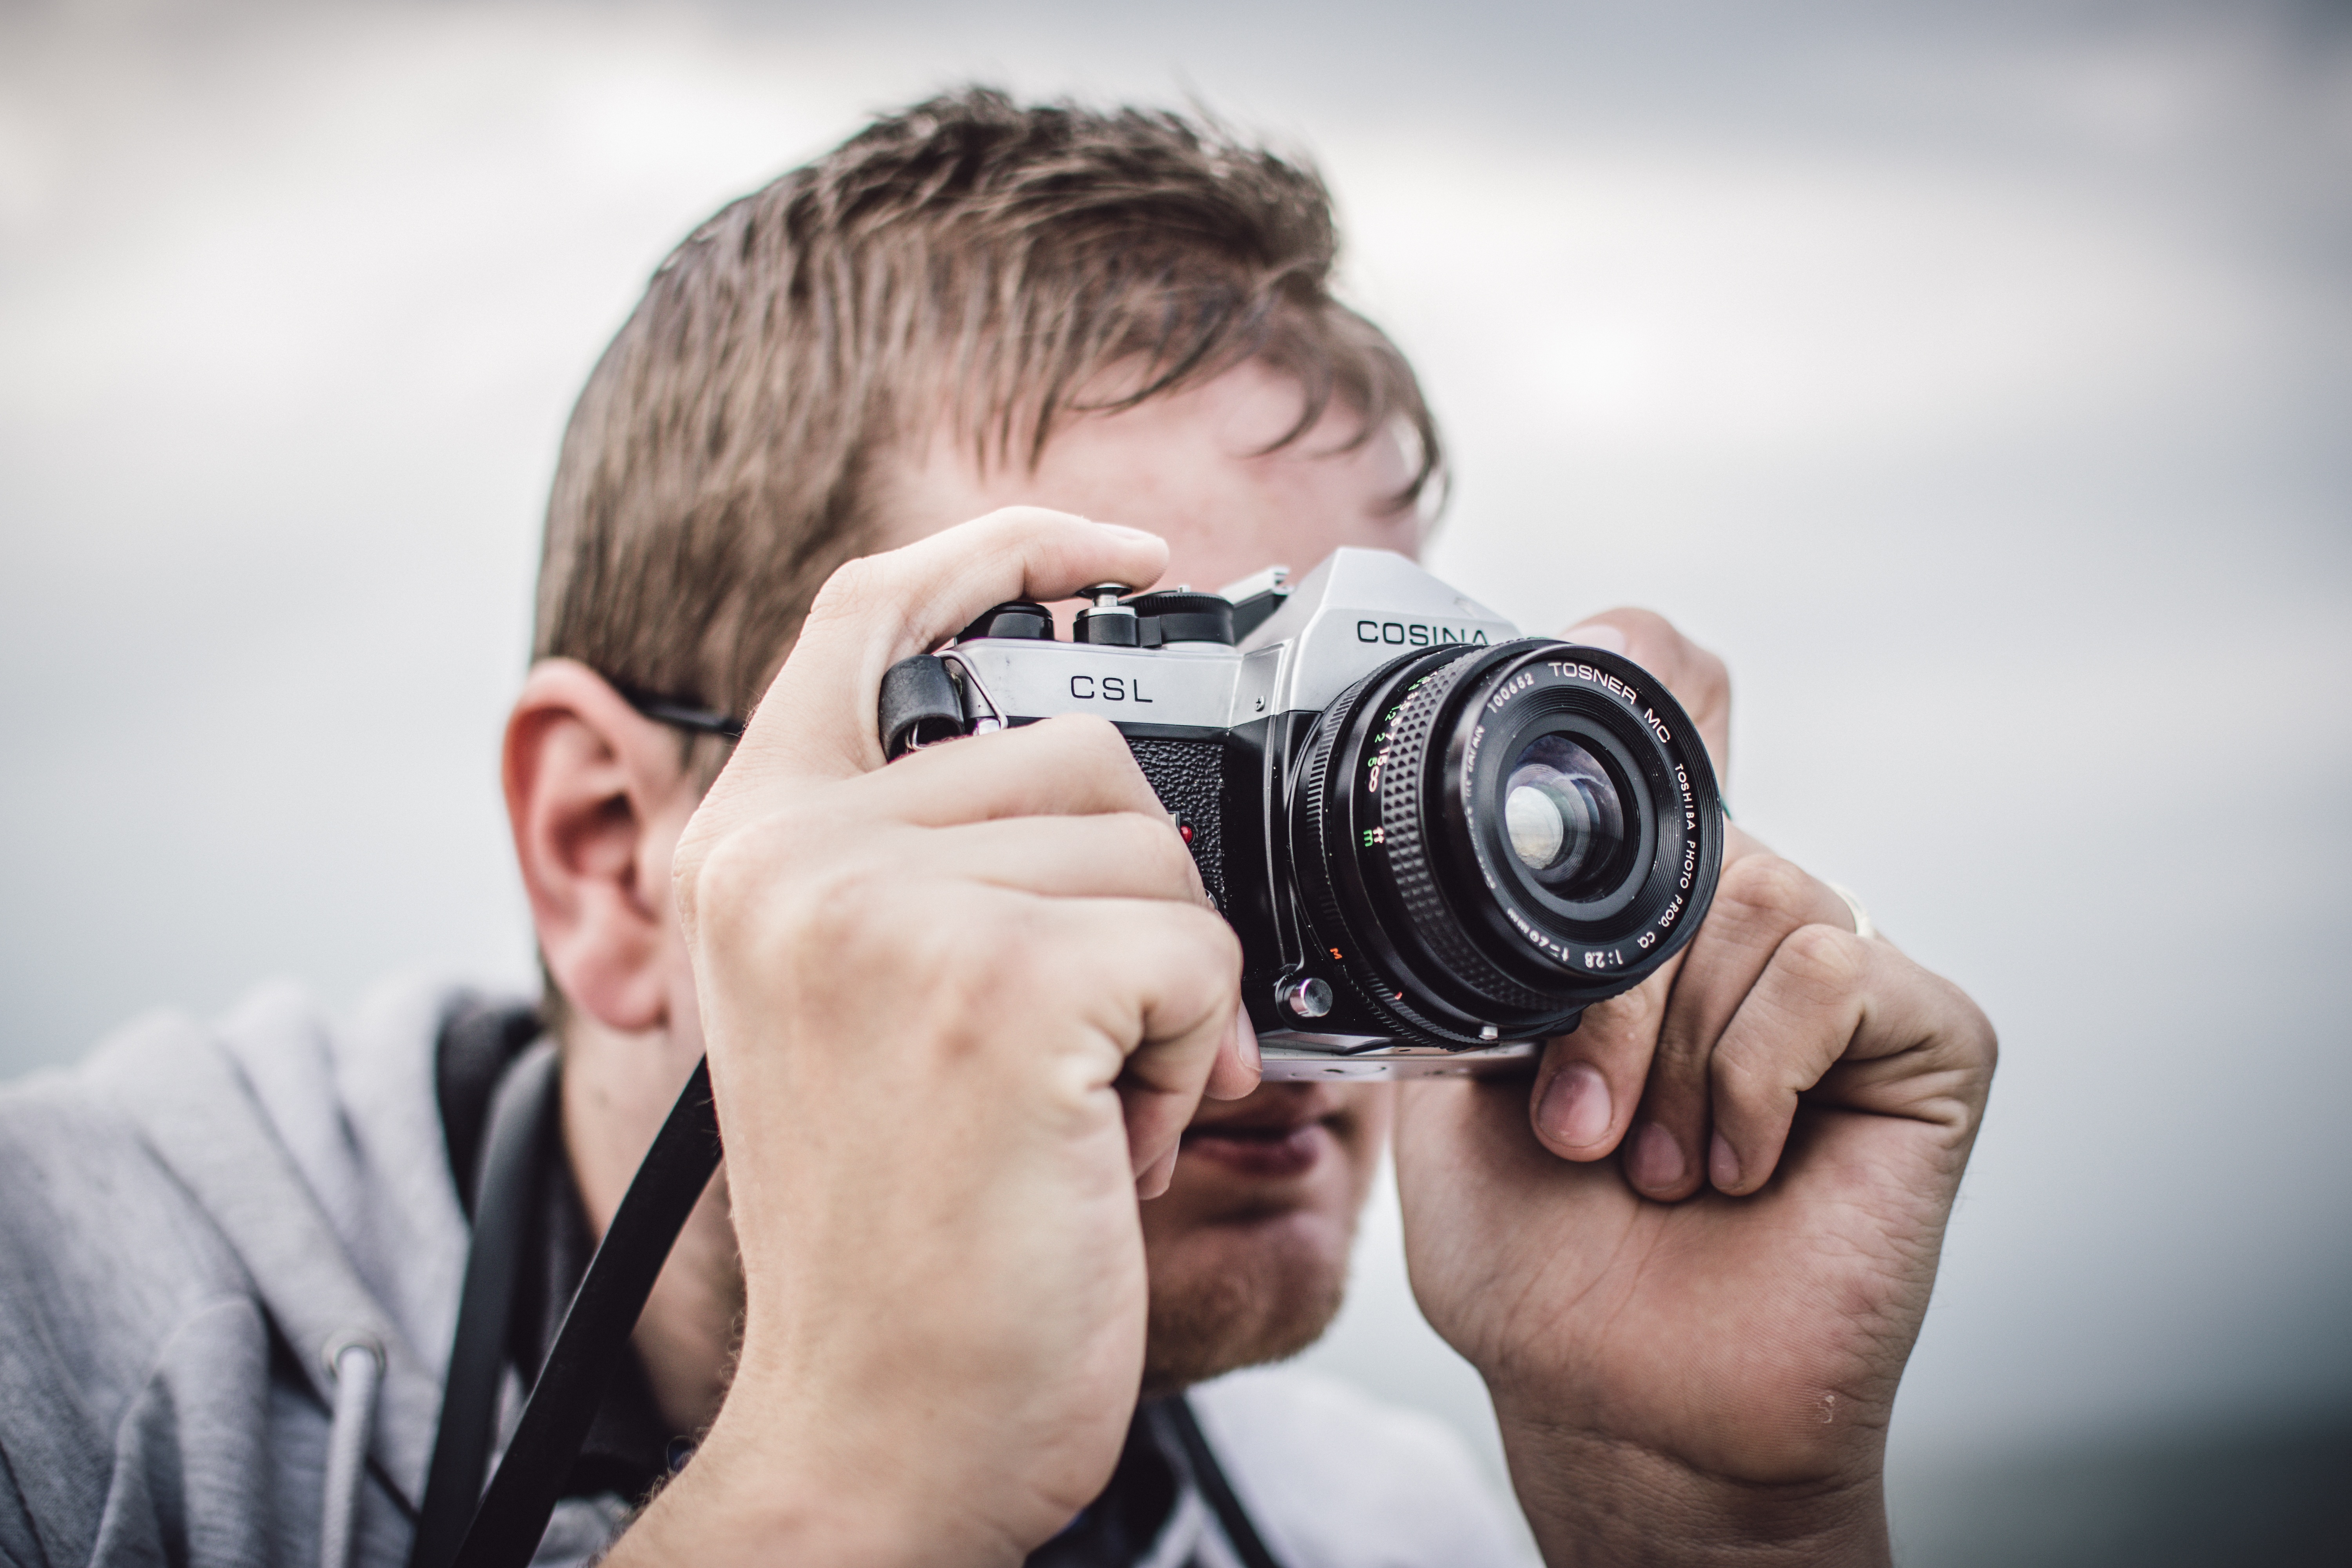
man, person, camera, photography, photographer, portrait, lens, taking photo, reflex camera, digital camera, photograph, cinematographer, portrait photography, digital slr, single lens reflex camera, camera operator